Hurricane Katrina

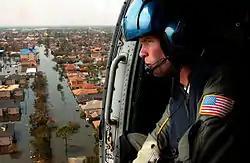
A U.S. coast guardsman searches for survivors in New Orleans in the Katrina aftermath.

The first deaths reported from the city were reported shortly before midnight on August 28, as three nursing home patients died during an evacuation to Baton Rouge, most likely from dehydration. An estimated 215 bodies were found in nursing homes and hospitals in New Orleans, the largest number being at Memorial Medical Center where 45 corpses were recovered. Some 200 patients at Charity Hospital were not evacuated until Friday, September 2, having been without power or fresh water for five days. While there were also early reports of fatalities amid mayhem at the Superdome, only six deaths were confirmed there, with four of these originating from natural causes, one from a drug overdose, and one a suicide. At the Convention Center, four bodies were recovered. One of the four is believed to be the result of a homicide.